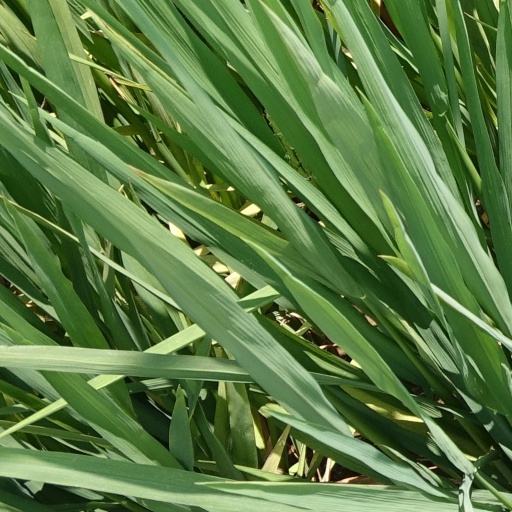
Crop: rice